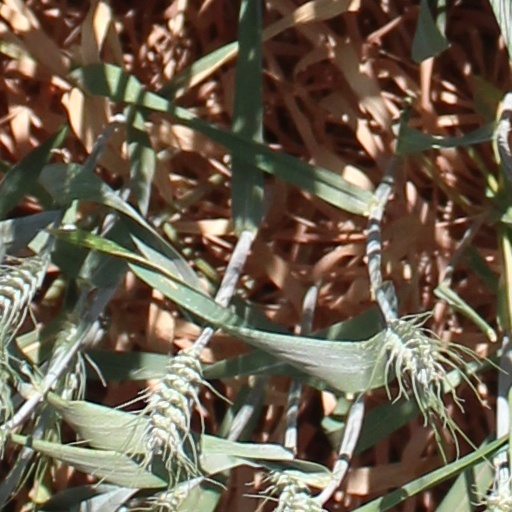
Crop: wheat